Perseids

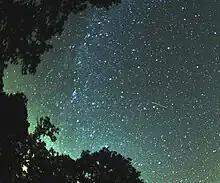
A Perseid in 2007

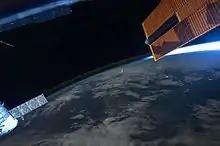
Observation from the International Space Station at Earth orbit

Some Catholics refer to the Perseids as the "tears of Saint Lawrence", suspended in the sky but returning to Earth once a year on August 10, the canonical date of that saint's martyrdom in 258 AD. The saint is said to have been burned alive on a gridiron. His manner of death is almost certainly the origin of the Mediterranean folk legend claiming that the shooting stars are the sparks of Saint Lawrence's martyrdom. The legend holds that during the night of August 9 to 10, cooled embers appear in the ground under plants; these embers are known as the "coal of Saint Lawrence."